Nashville Shores

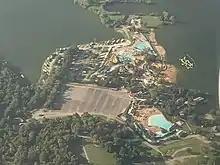
Aerial view of the waterpark

The Treetop Adventure Park opened in 2012, and includes over 100 woodland obstacles, including zip lines, wall climbing, and rope swings.